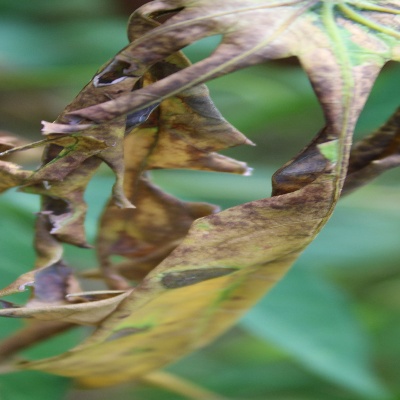
Crop: Cassava
Condition: bacterial blight